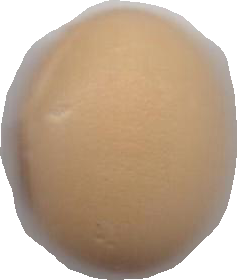
Variety: Anjasmoro